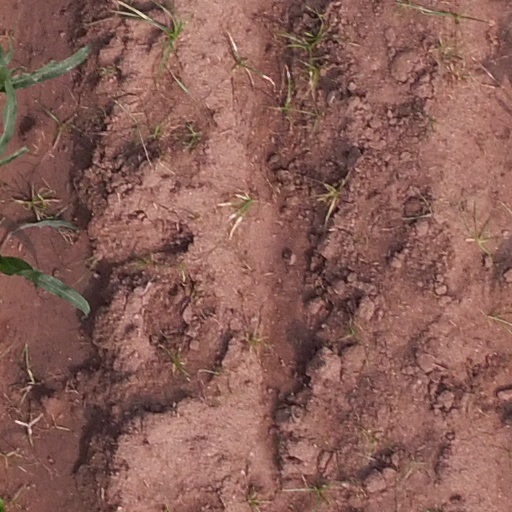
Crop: maize; corn